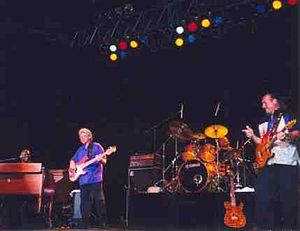
Navne i Rock and Roll Hall of Fame / Udøvende kunstnere
Navne i Rock and Roll Hall of Fame er en oversigt over de navne, der er optaget i Rock and Roll Hall of Fame i USA. Listen er ikke komplet, se den på Rock and Roll Hall of Fames liste over de optagne navne.